Małgorzata Wypych

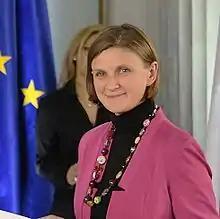
Małgorzata Wypych in 2015

Małgorzata Maria Wypych is a Polish politician. She serves as a member of the Polish Parliament.